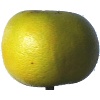
Label: Pomelo Sweetie 1